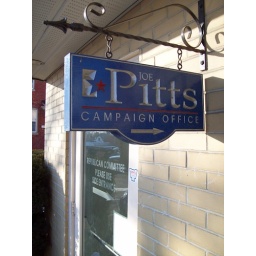
The campaign office for US Congressman Joe Pitts is located in the basement of our building